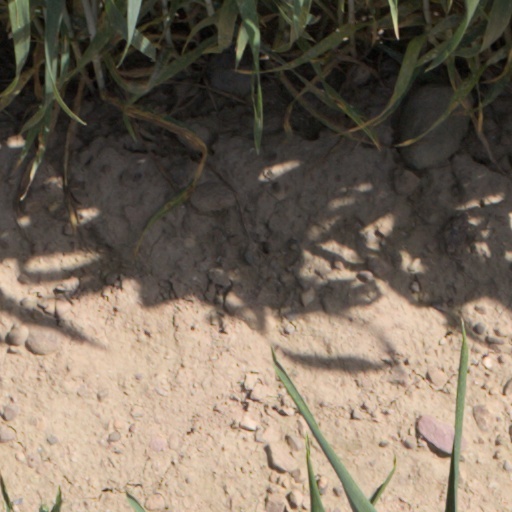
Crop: wheat